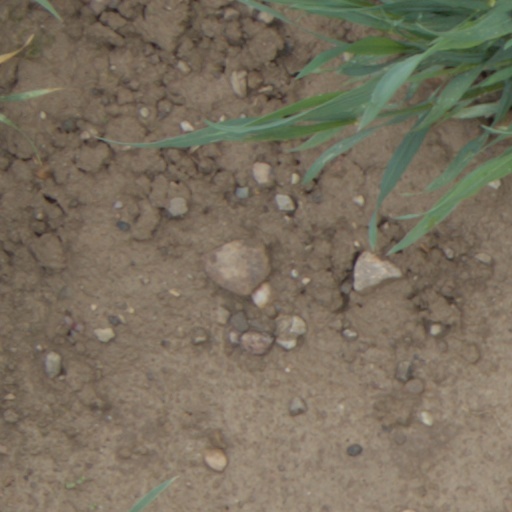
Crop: wheat